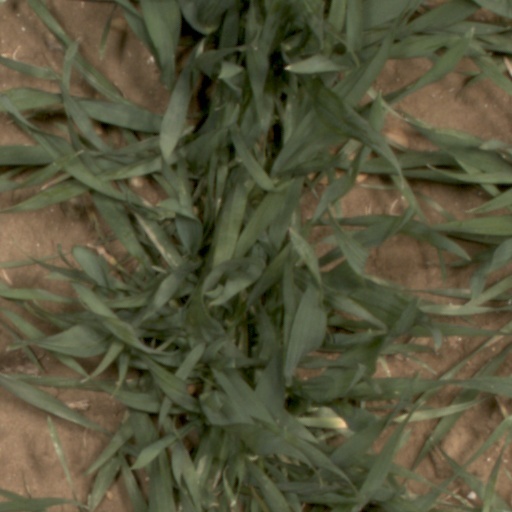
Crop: wheat